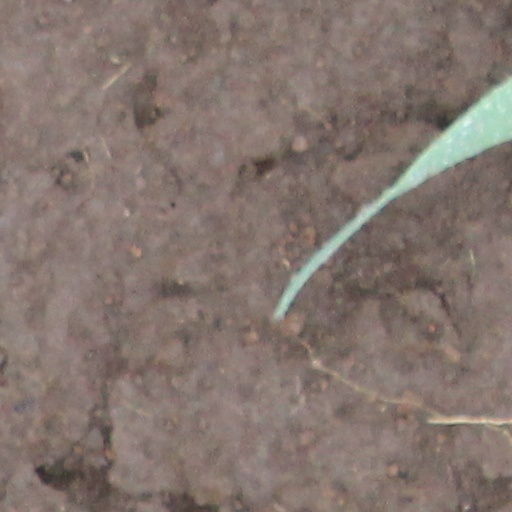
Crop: wheat